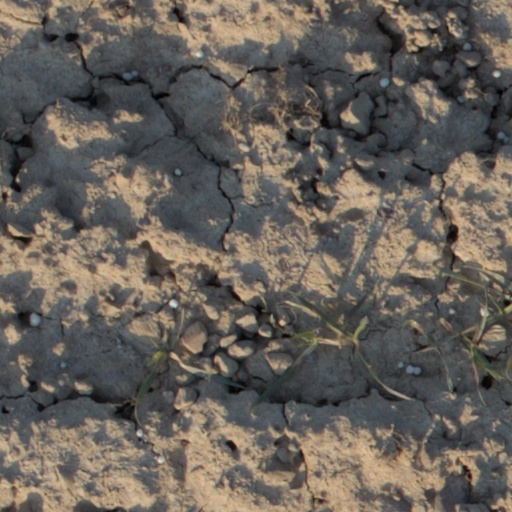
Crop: wheat